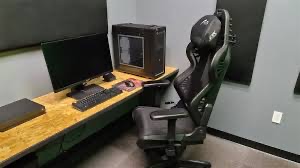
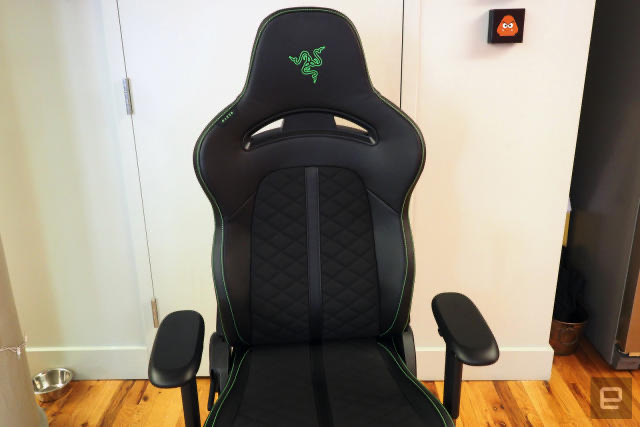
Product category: items_chair
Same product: no